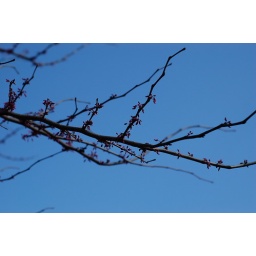
against the clear blue sky